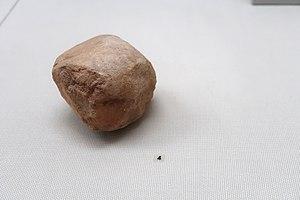
Polyèdre. Gonju Seokjangni. Paléolithique moyen. D. env. 8-10 cm. Musée de l'Université Yonsei, Séoul.
La Préhistoire de la Corée couvre le territoire de la Corée du Sud et de la Corée du Nord mais aussi des espaces situés au-delà.